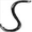
Label: worm